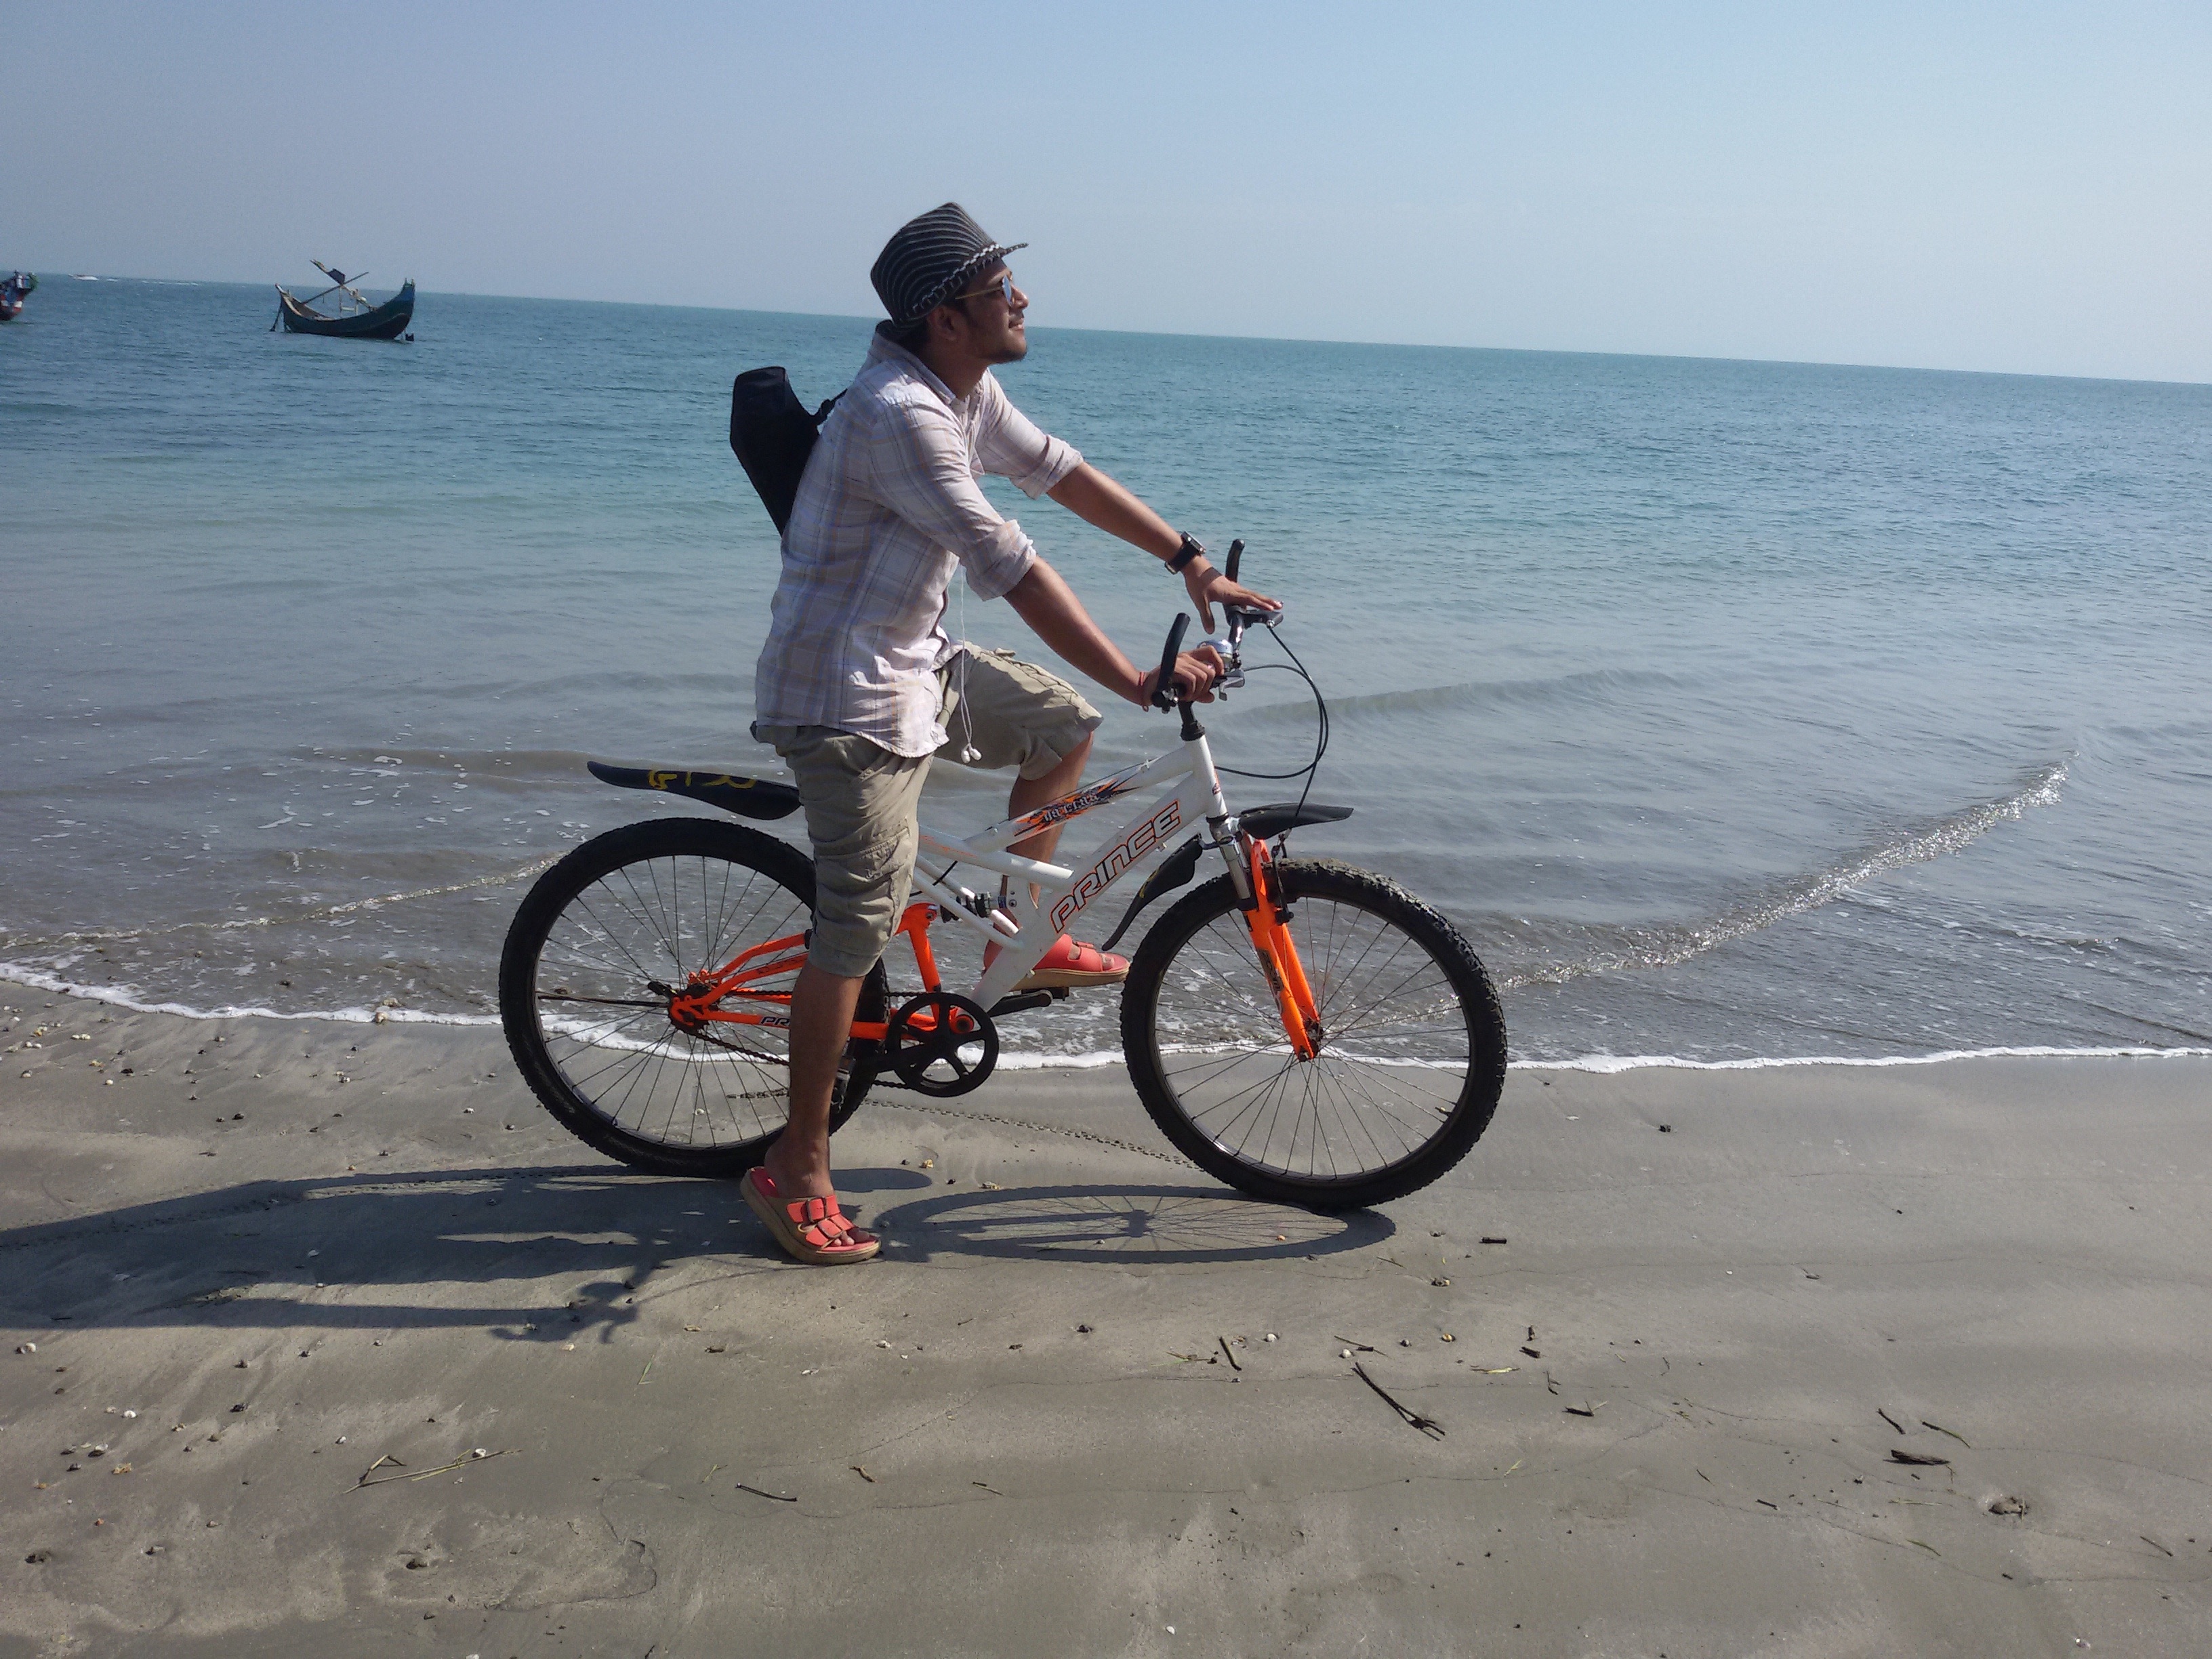
beach, sea, coast, sand, bicycle, vehicle, sports equipment, mountain bike, cycling, sports, road cycling, road bicycle, racing bicycle